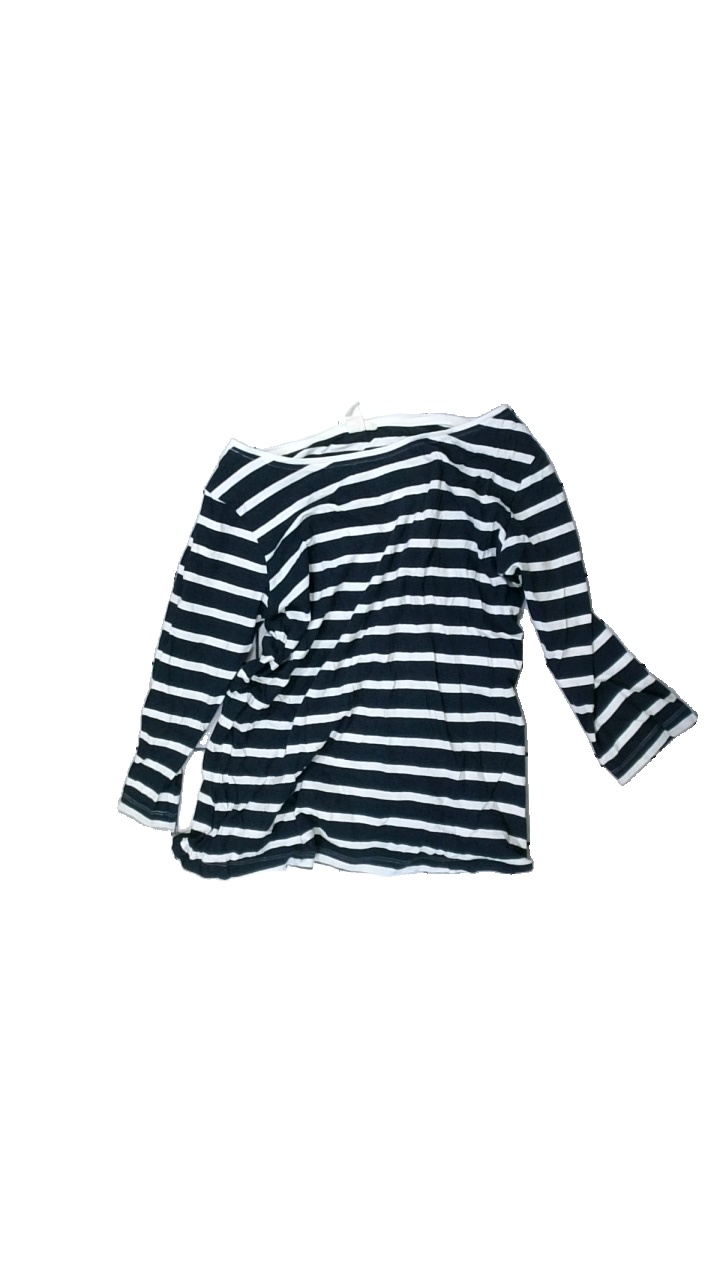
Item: Sweater (Ladies)
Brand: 365
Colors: Blue, White
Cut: Regular, C-collar
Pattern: Striped
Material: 100% cotton
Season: All
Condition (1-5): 2
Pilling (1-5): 3
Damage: Hole
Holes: Minor
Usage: Export
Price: <50